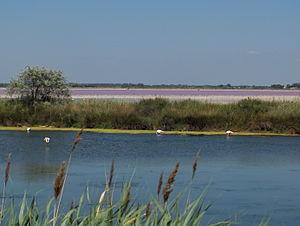
Étang du Repausset Levant au Grau-du-Roi (France)
La Châtelaine du Liban est un film franco-italien réalisé par Richard Pottier et sorti en 1956.
L'Occitanie est une région administrative française créée par la réforme territoriale de 2014 comportant 13 départements, et qui résulte de la fusion des anciennes régions Languedoc-Roussillon et Midi-Pyrénées. Temporairement appelée Languedoc-Roussillon-Midi-Pyrénées, le nom « Occitanie » est officiel depuis le 28 septembre 2016 et effectif depuis le 30 septembre 2016. S'il est sous-titré « Pyrénées-Méditerranée » par le conseil régional, ce sous-titre n'apparaît pas dans le Journal officiel de la République française. Le conseil régional est présidée par Carole Delga depuis le 4 janvier 2016, et son chef-lieu est Toulouse.